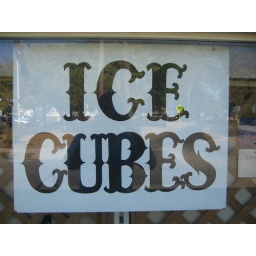
Hand-painted window sign in a Cape May liquor store.